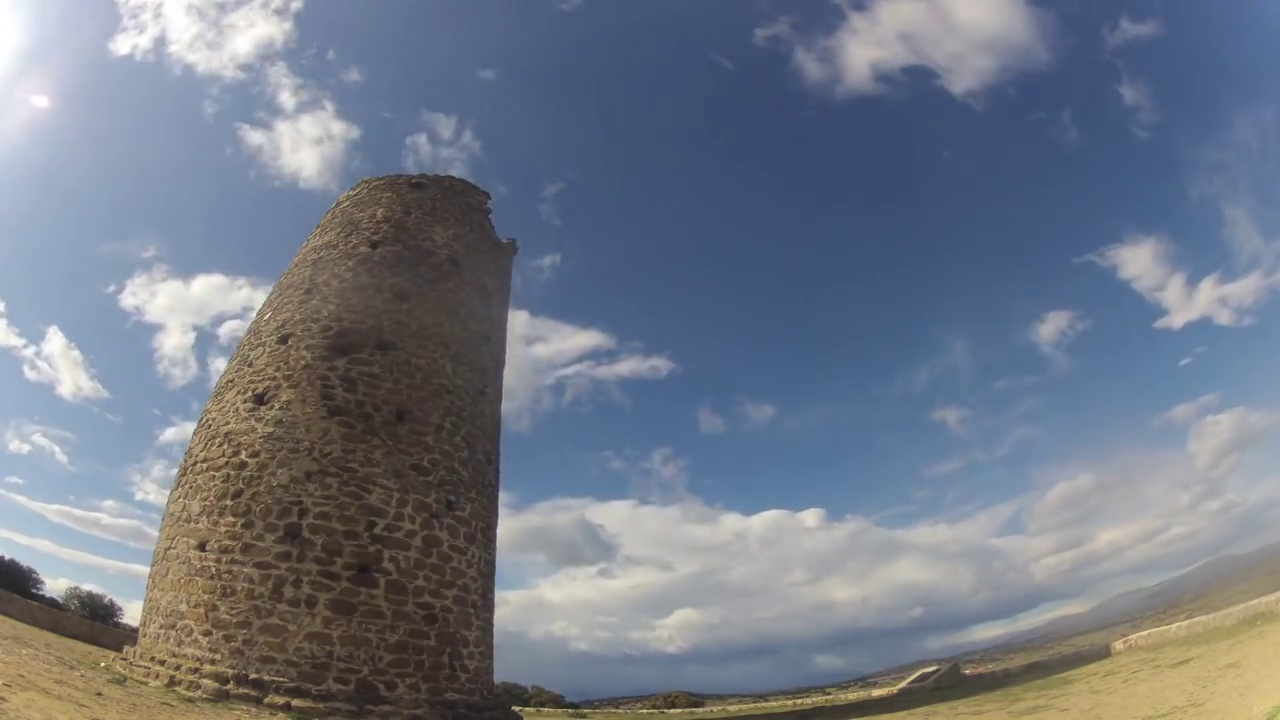
Fire: no
Smoke: no